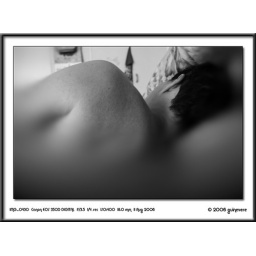
in black and white